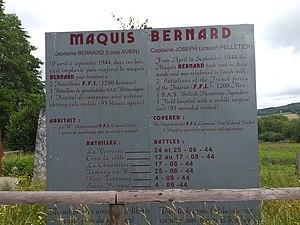
Panneau présent sur les terres du Maquis Bernard, photo prise lors d'une randonnée
Le maquis Bernard a été créé en 1943 par le capitaine Louis Aubin.